Ikiza

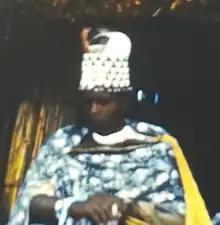
Ntare V of Burundi in 1966, pictured at his coronation

On 30 March 1972 Ntare flew into Gitega, Burundi via helicopter from Uganda after years in exile. He was immediately detained and kept under house arrest in his former palace in the city. The reasons for Ntare's return to Burundi remain disputed. Some commentators alleged that he had negotiated an arrangement with Micombero whereby he could return to his home country to live as a normal citizen but was ultimately betrayed by the president. Others suggested that Ugandan President Idi Amin had delivered Ntare into Micombero's custody as a "gift". Writer Marc Manirakiza stated that Amin's government had coordinated with Micombero to hijack Ntare's aircraft while it was en route to the Ugandan locale of Kabare. The Ugandan government denied any conspiracy, stating that Micombero had guaranteed it that Ntare would be safe in Burundi. Some European diplomats believed Micombero had legitimately agreed to let Ntare return unmolested "in a moment of mental aberration" only to quickly regret his decision and "over-react" by arresting him. Burundian Minister of Foreign Affairs Artémon Simbananiye oversaw the discussions with the Ugandan authorities that led to Ntare's repatriation.